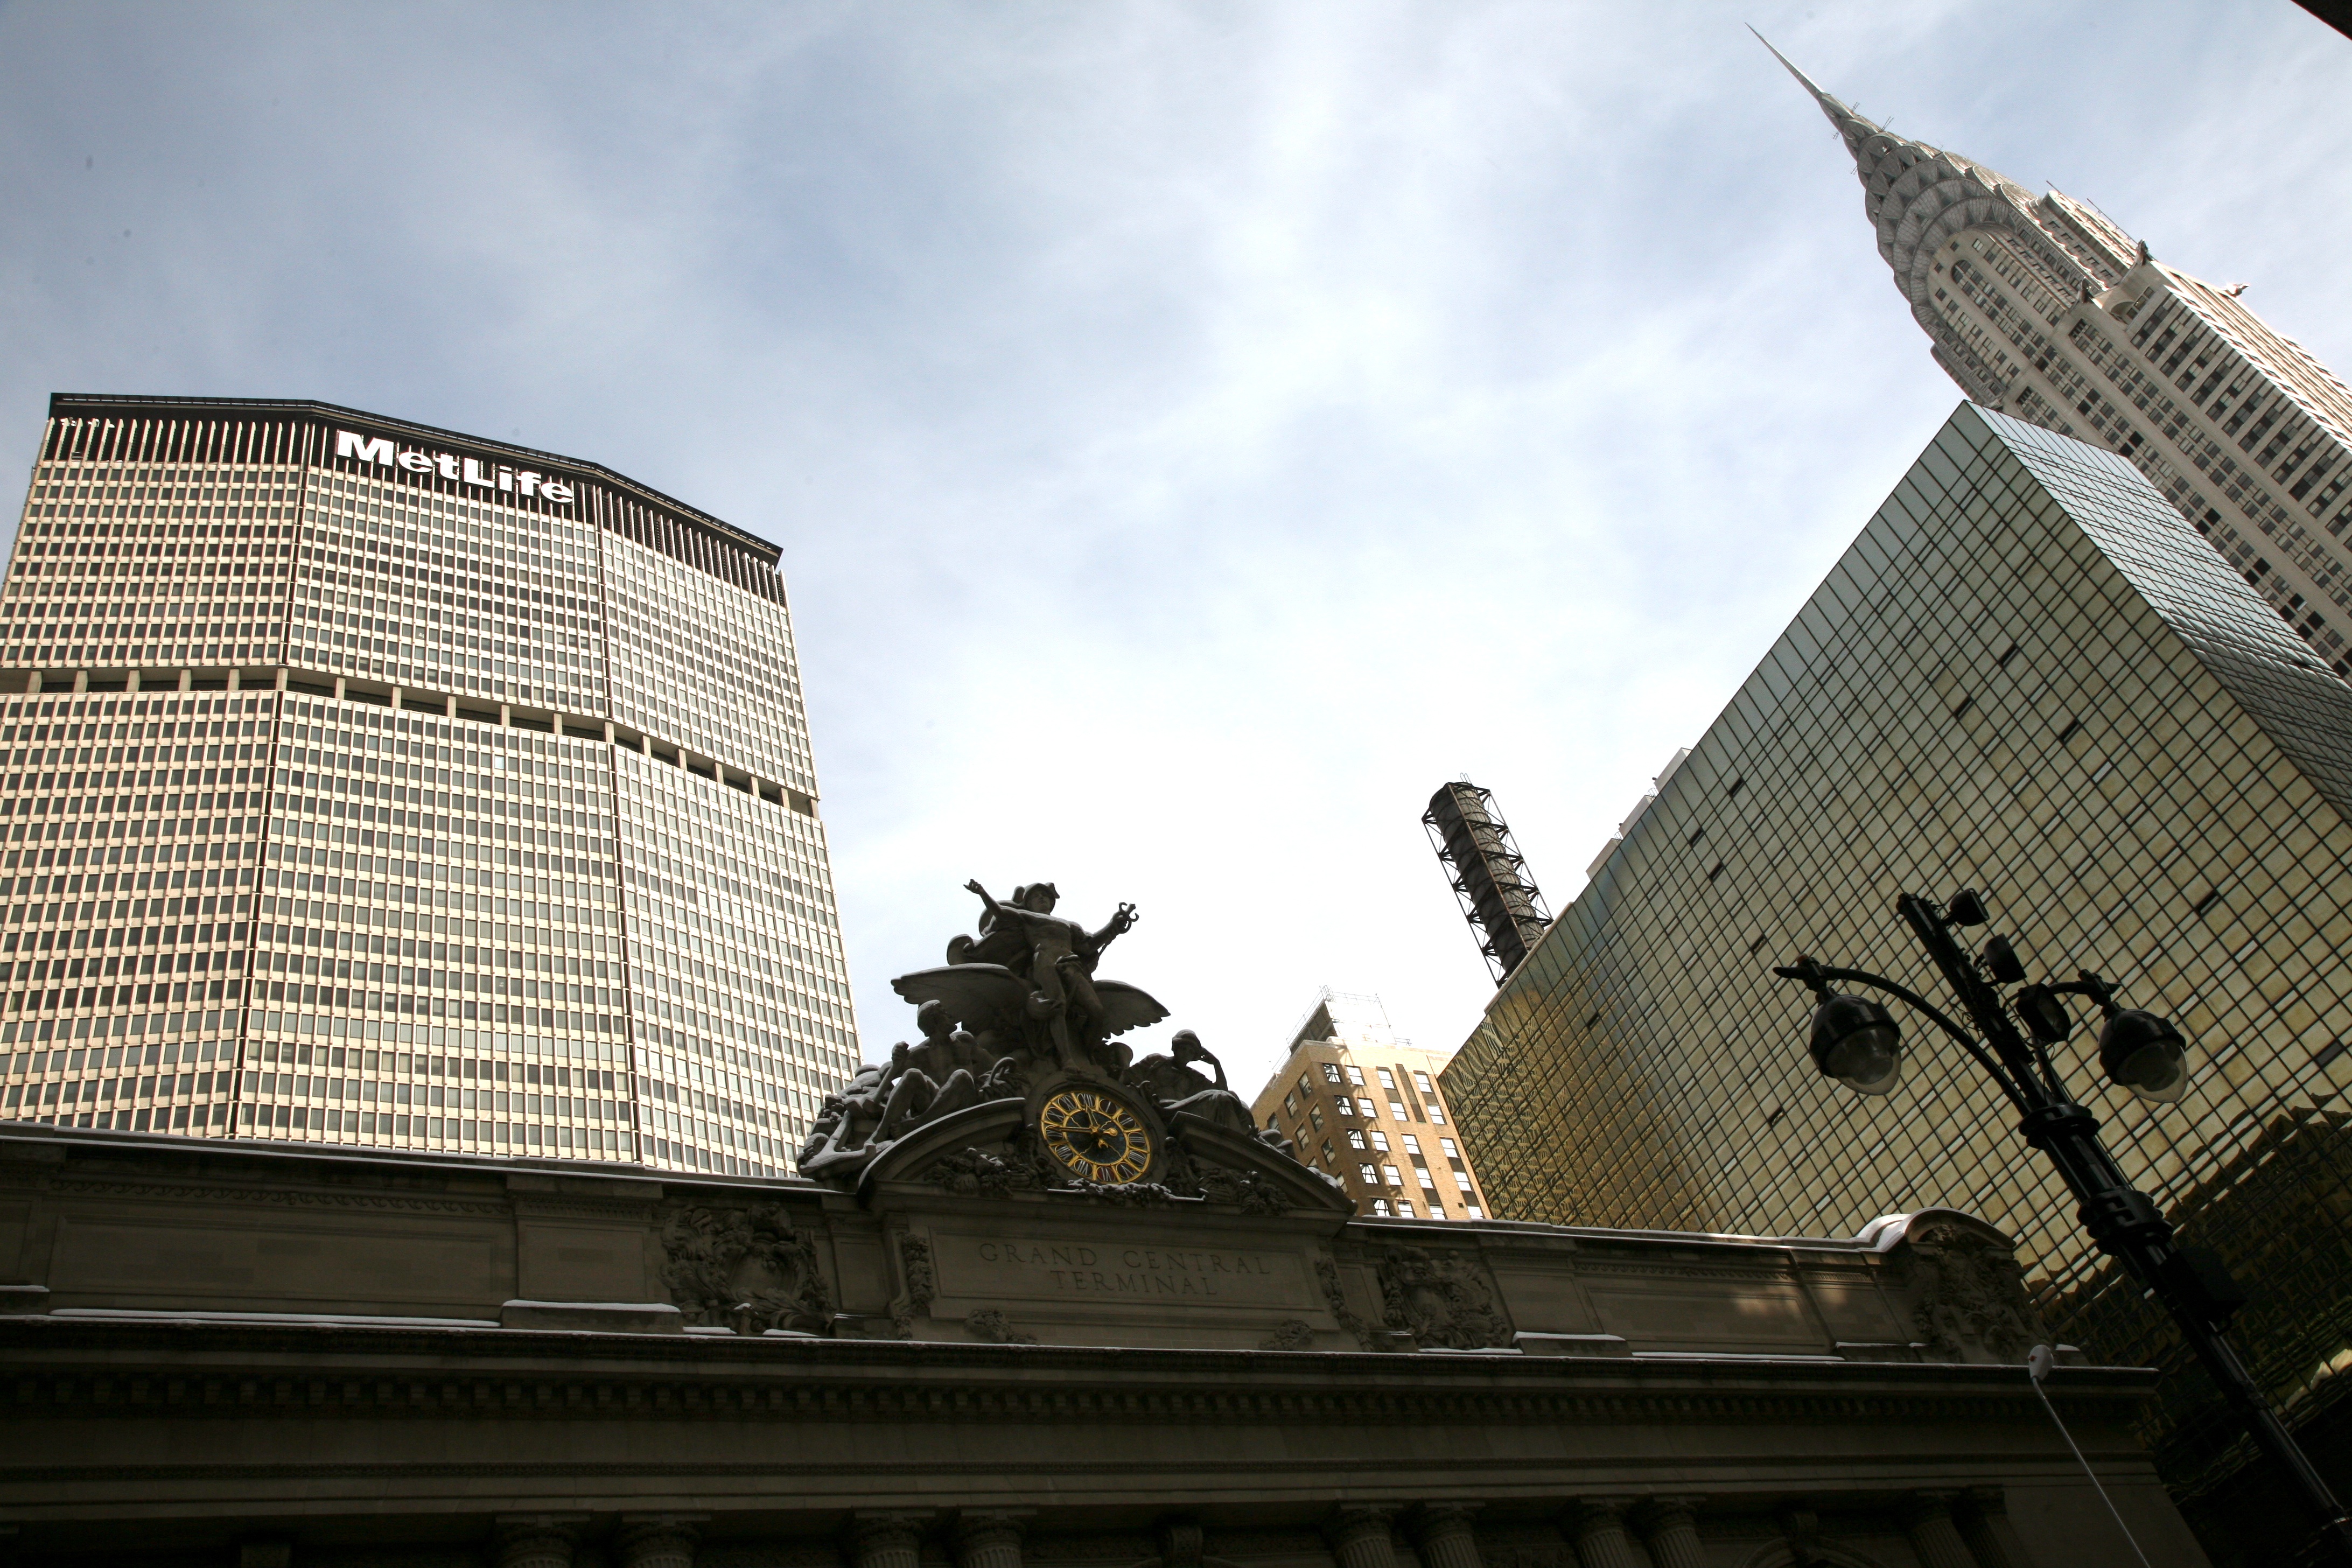
architecture, building, city, skyscraper, manhattan, cityscape, downtown, tower, nyc, landmark, facade, tower block, newyork, newyorkcity, ny, midtown, midtowneast, urban area, human settlement